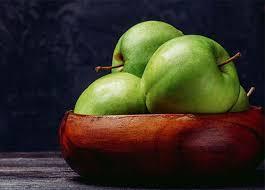
Label: apples